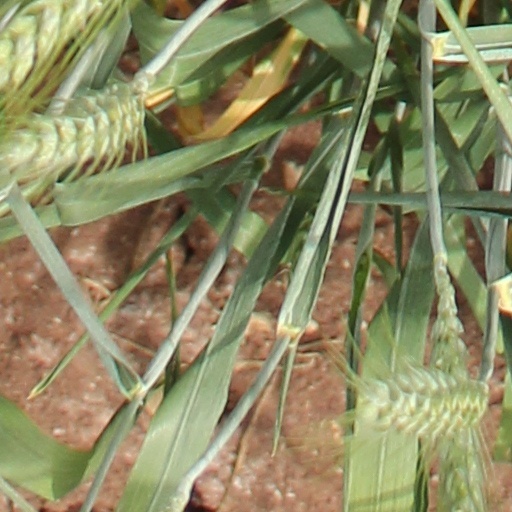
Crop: wheat